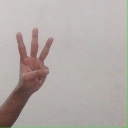
अक्षर: व